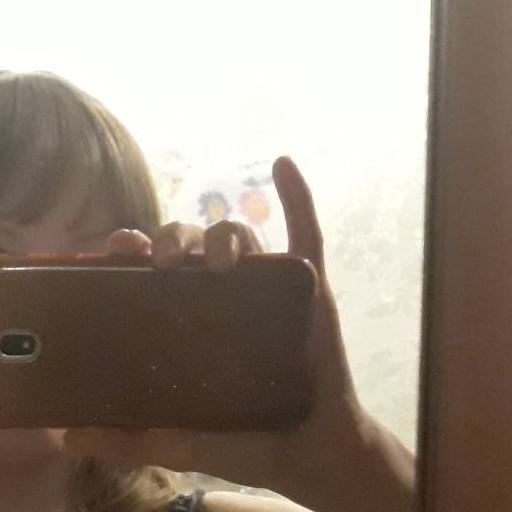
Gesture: no_gesture